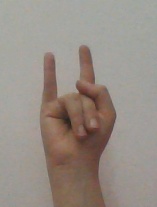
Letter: la